Main battle tank

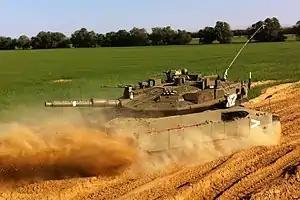
IDF Merkava Mk. IVm tank pictured on the Gaza border. It has the Trophy Active Protection System installed, which has become operational in the IDF since 2011 to deal with missile threats.

In asymmetric warfare, threats such as improvised explosive devices and mines have proven effective against MBTs. In response, nations that face asymmetric warfare, such as Israel, are reducing the size of their tank fleet and procuring more advanced models. Conversely, some insurgent groups like Hezbollah themselves operate main battle tanks, such as the T-72.